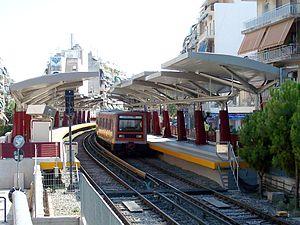
Ágios Nikólaos est nommé en référence à l'église Ágios Nikólaos, implantée dans ce même quartier. Il s'agit d'un quartier au nord d'Athènes, en Grèce. Il se trouve à proximité des quartiers Káto Patíssia et Ágios Pandeleímonas.
Ágios Nikólaos est une station de la ligne 1 du métro d'Athènes dans le quartier portant le même nom.